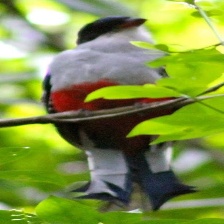
Species: CUBAN TROGON
Scientific name: PRIOTELUS TEMNURUS